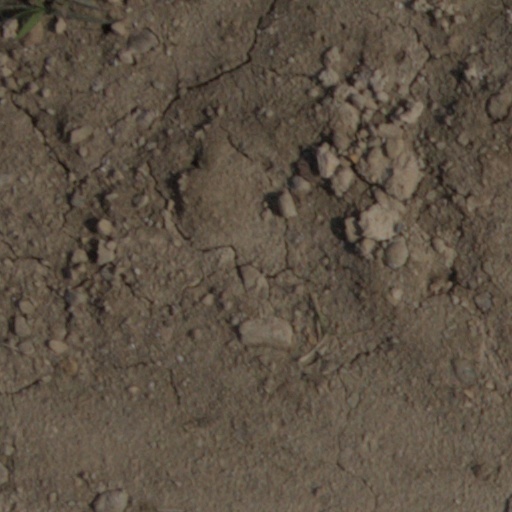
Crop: wheat